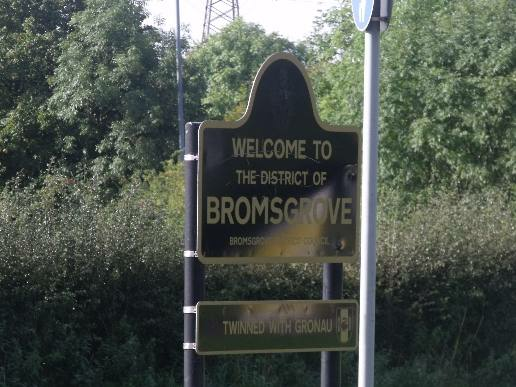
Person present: No